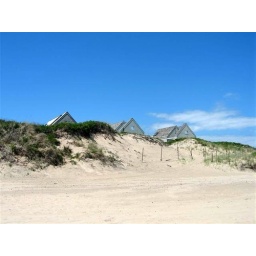
Three identical houses peeking over the sand dunes to the water